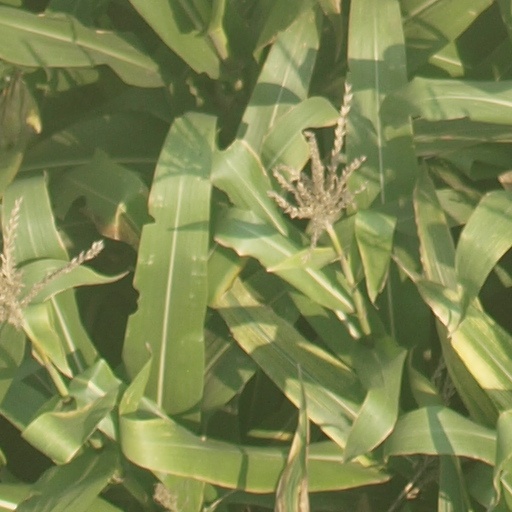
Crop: maize; corn